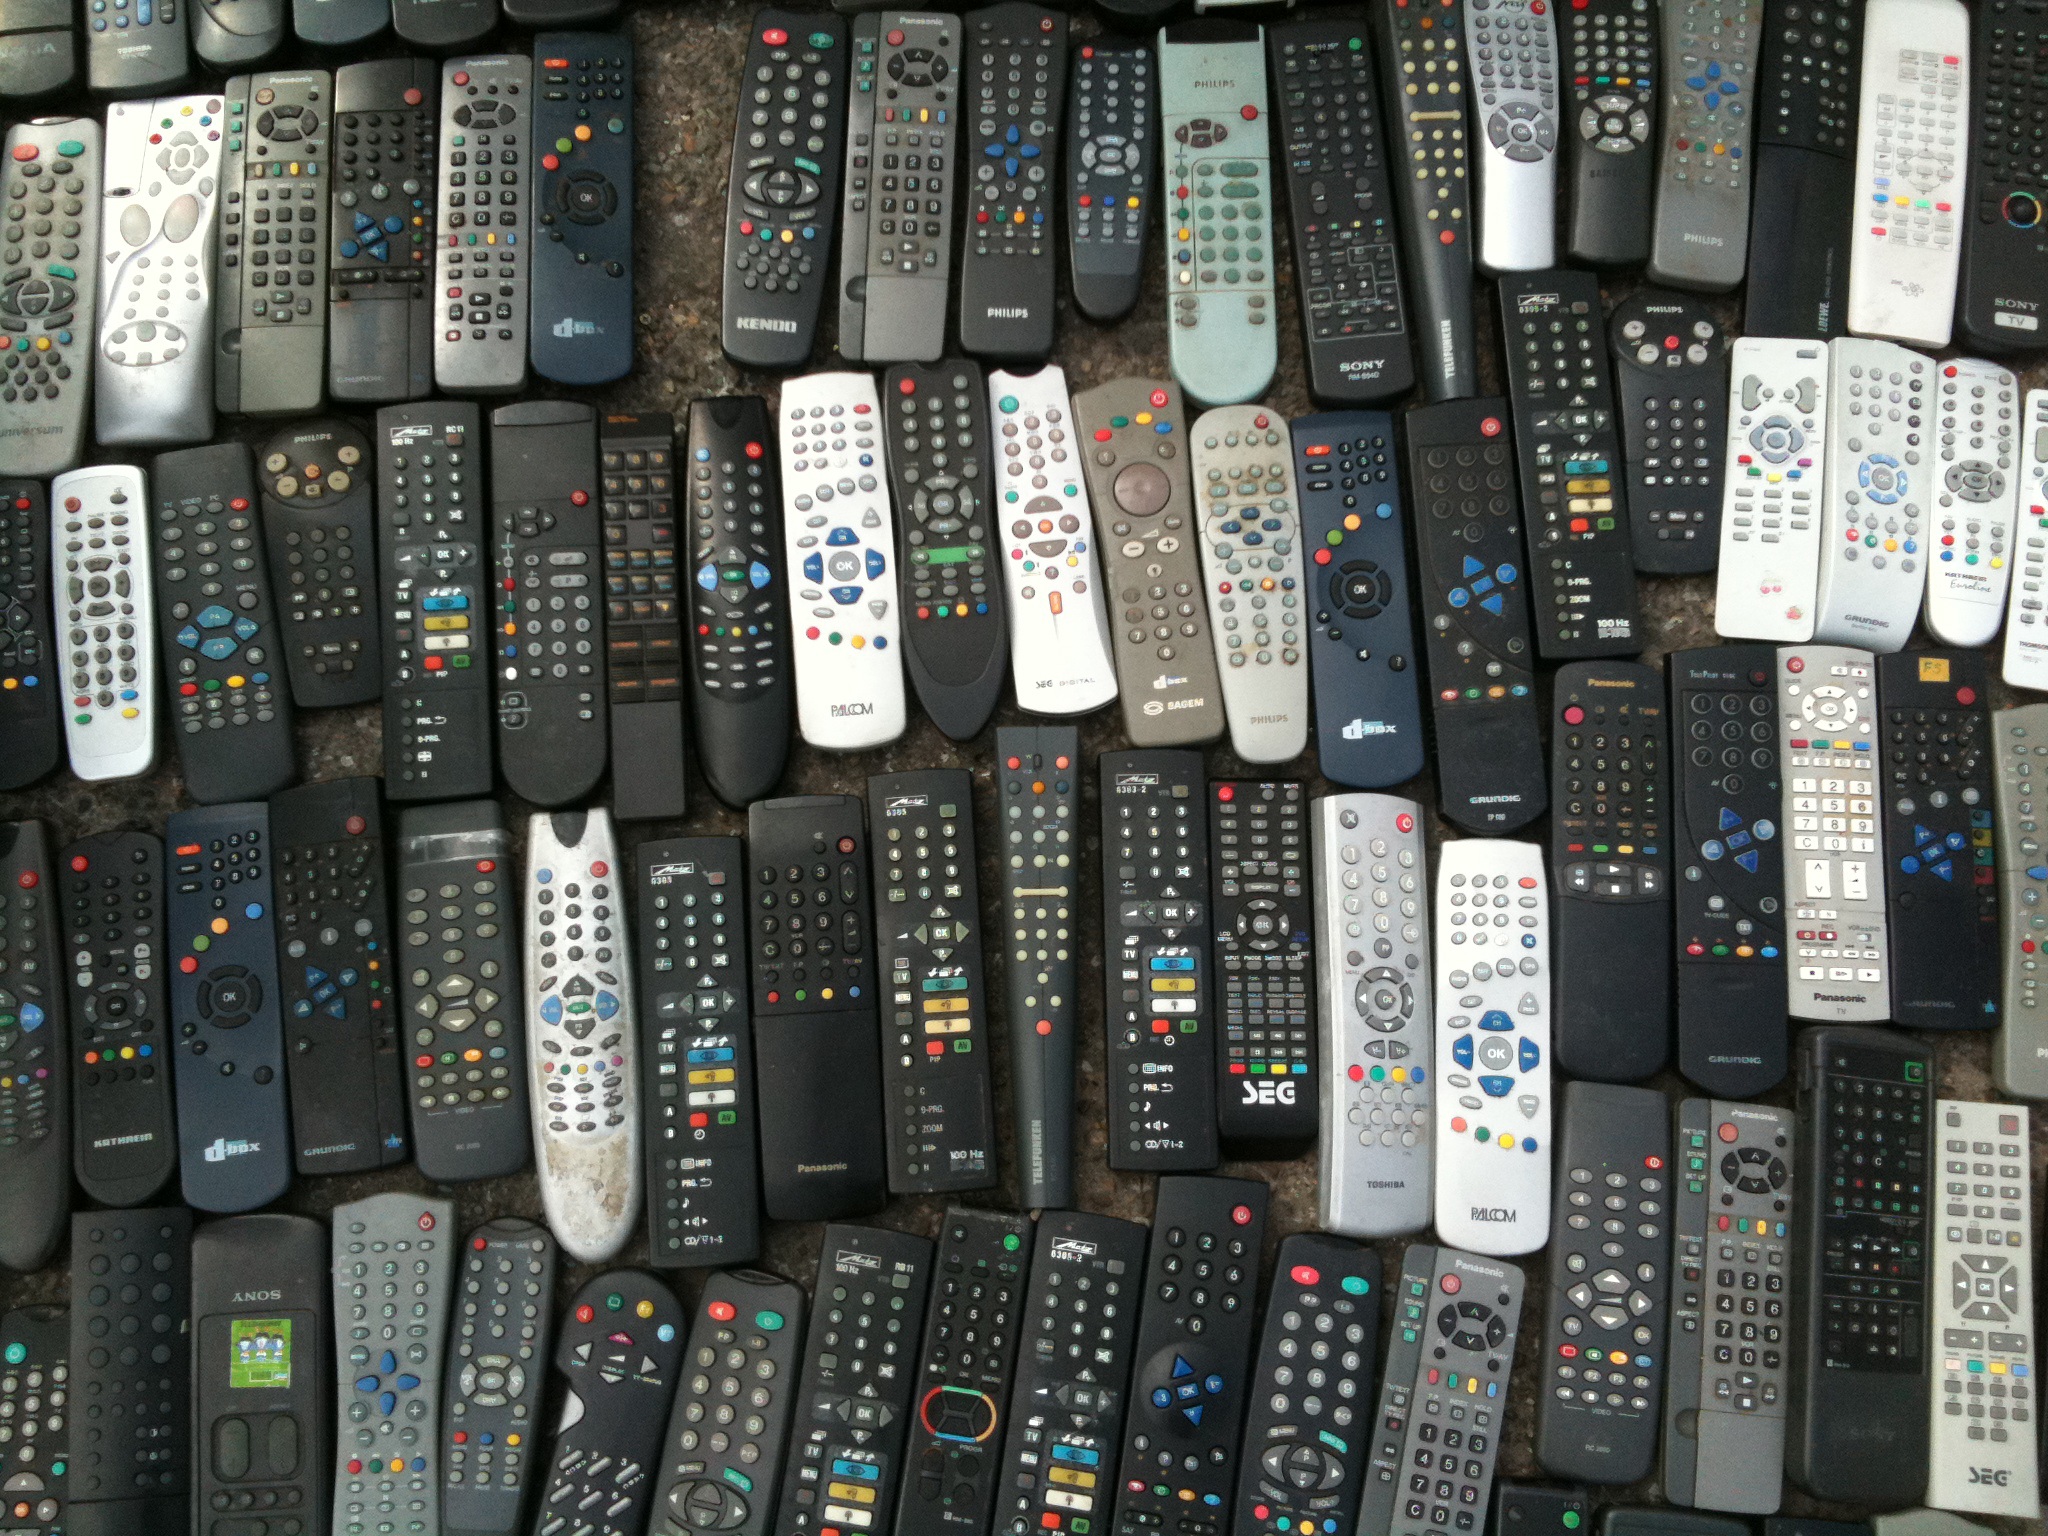
technology, environment, gadget, remote control, electronics, selection, scrap, electrical wiring, electronic device, personal computer hardware, display device, mixing console, electronic scrap